El Khorbat Oujdid

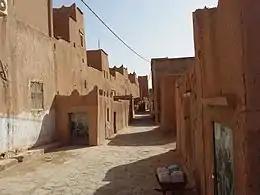
The wall on the left is the outer wall of the ksar

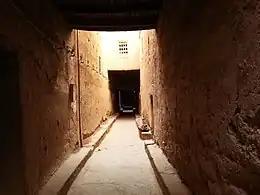
Alley in the ksar

El Khorbat Oujdid is a ksar (a fortified village) near the Moroccan town of Tinejdad (about 50 km from Tinghir). This ksar was built in 1860 and is still inhabited.